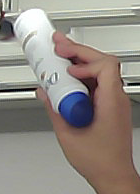
Product: dove_spray